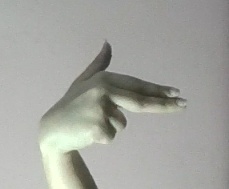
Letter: ghain